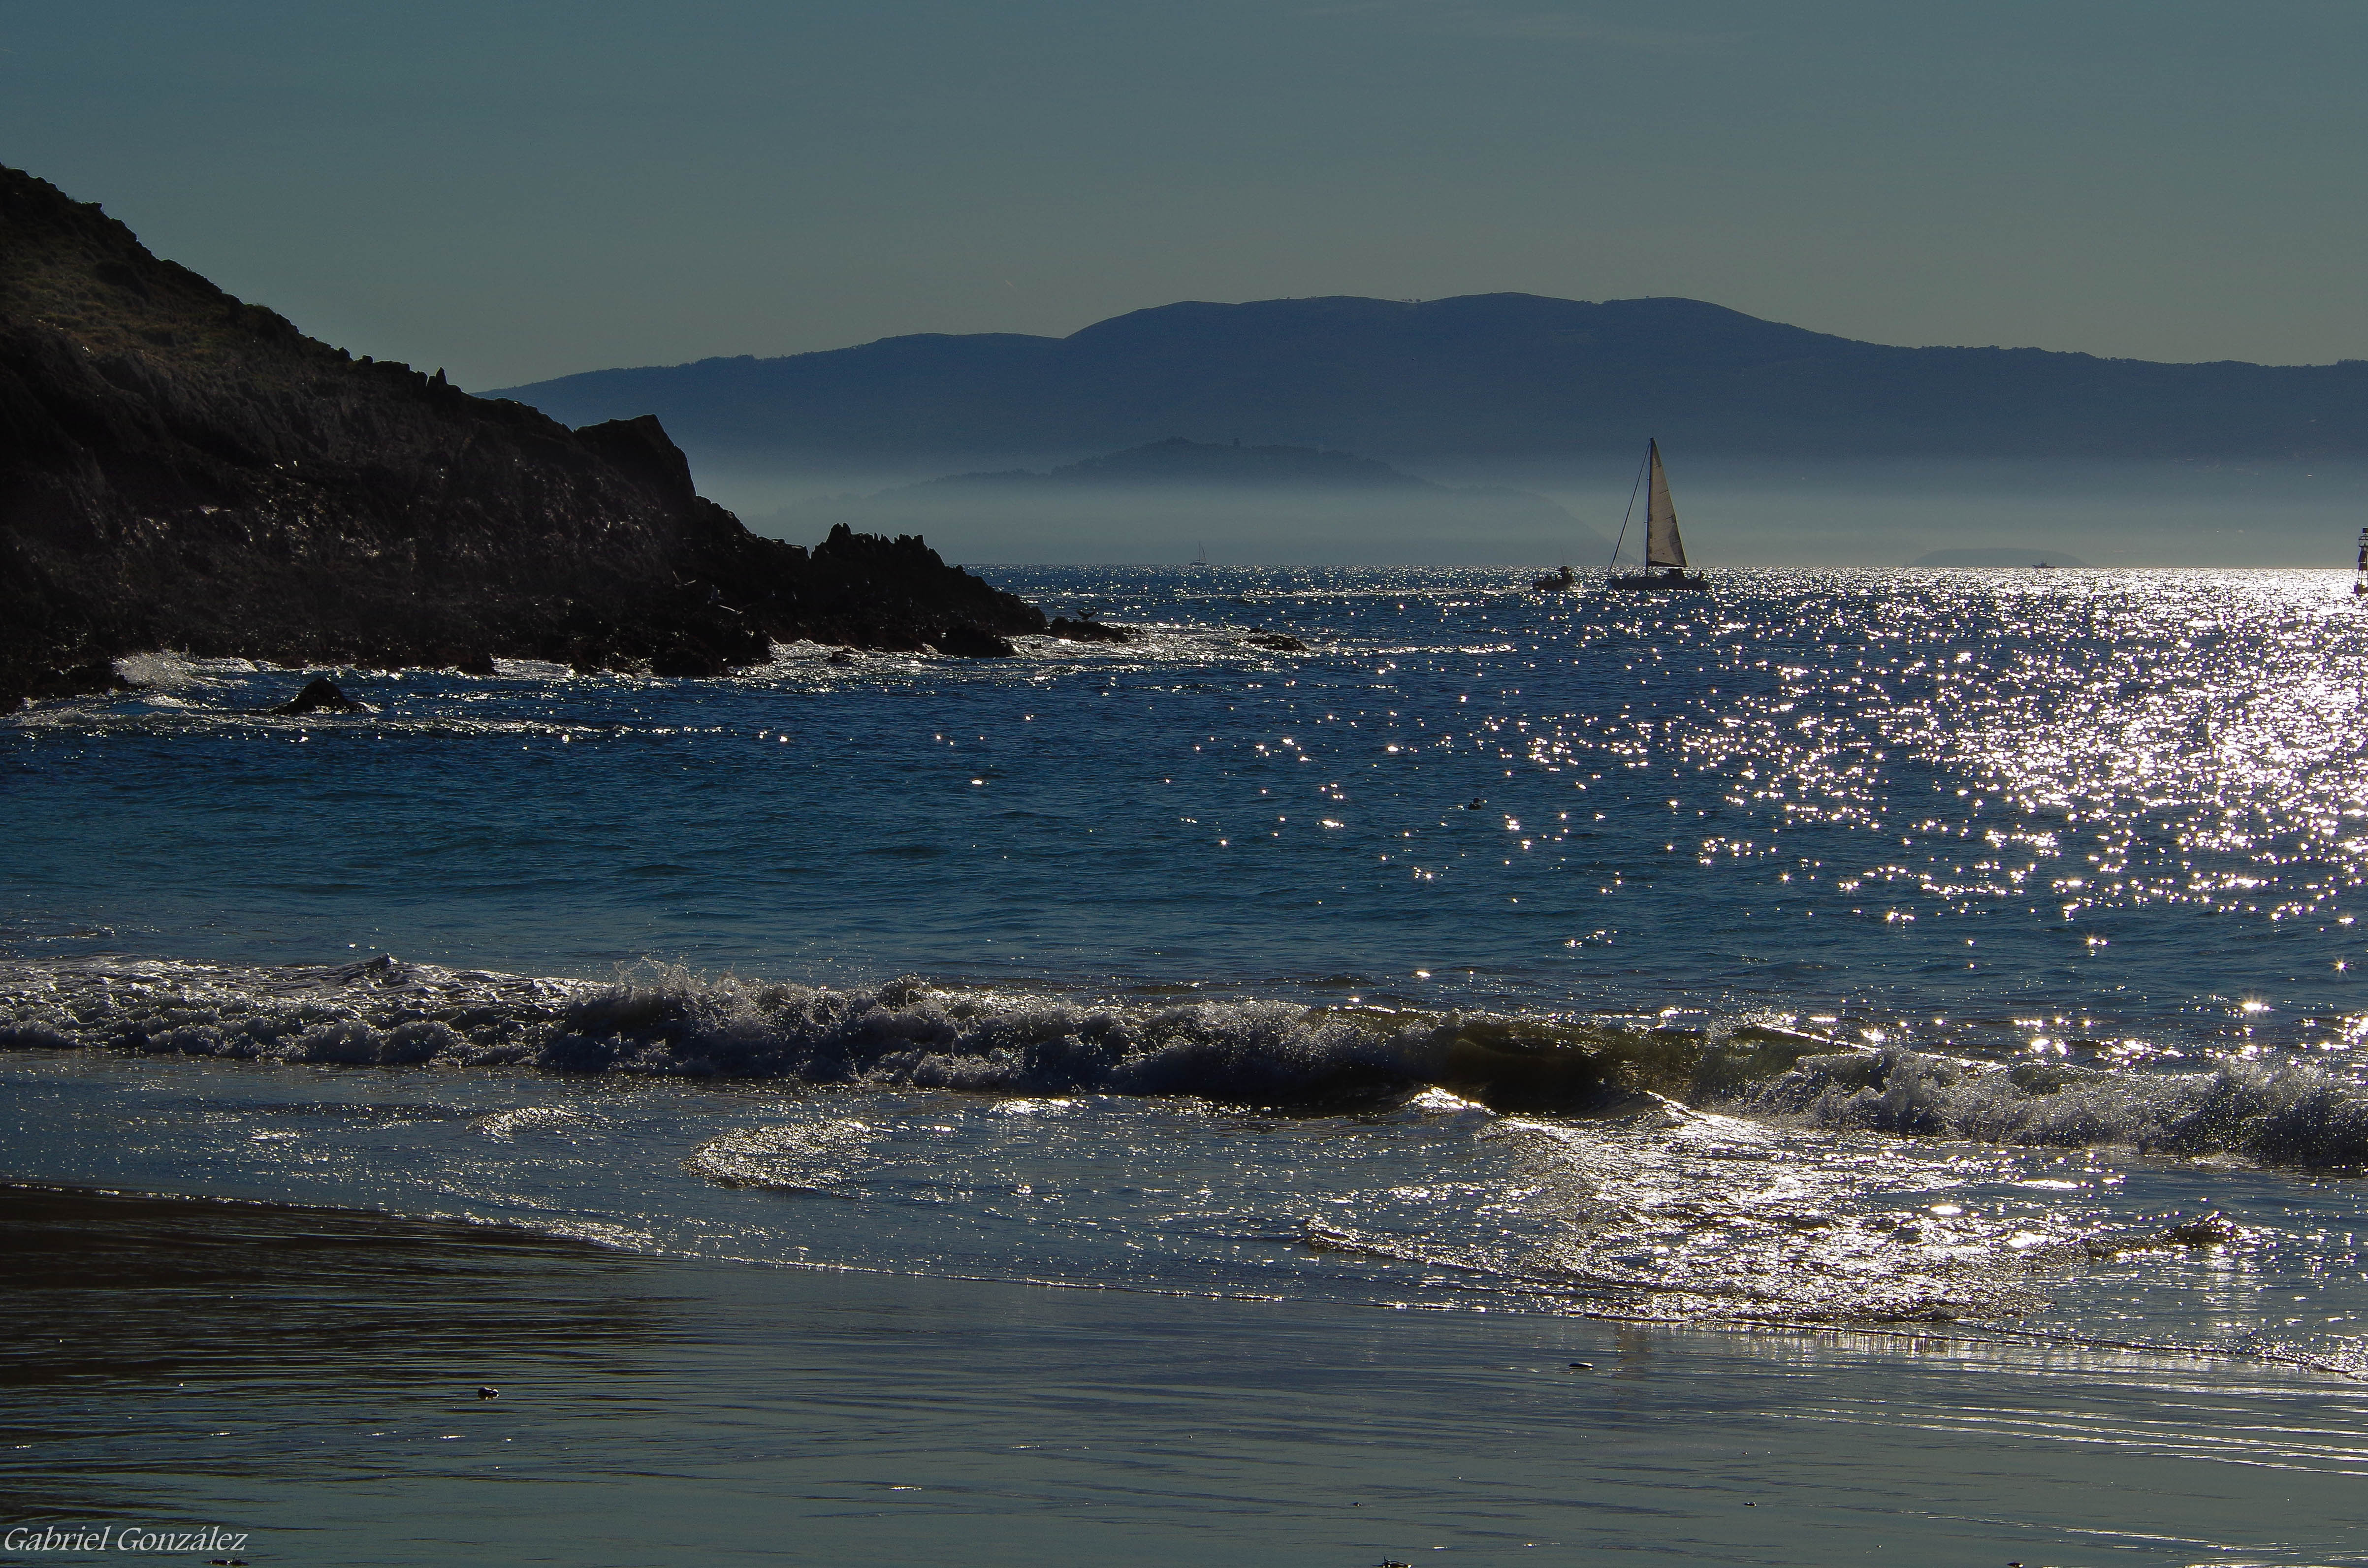
beach, landscape, sea, coast, water, rock, ocean, horizon, shore, wave, dusk, tower, bay, body of water, spain, espaa, galicia, pontevedra, paisajes, cape, ggl1, gaby1, vigo, vigogaliciaespaa, pentaxk30, pentax80320, cabodohome, wind wave